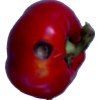
Label: red_pepper